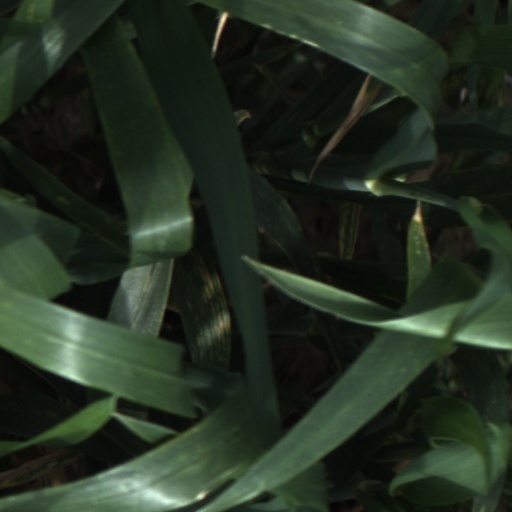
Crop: wheat